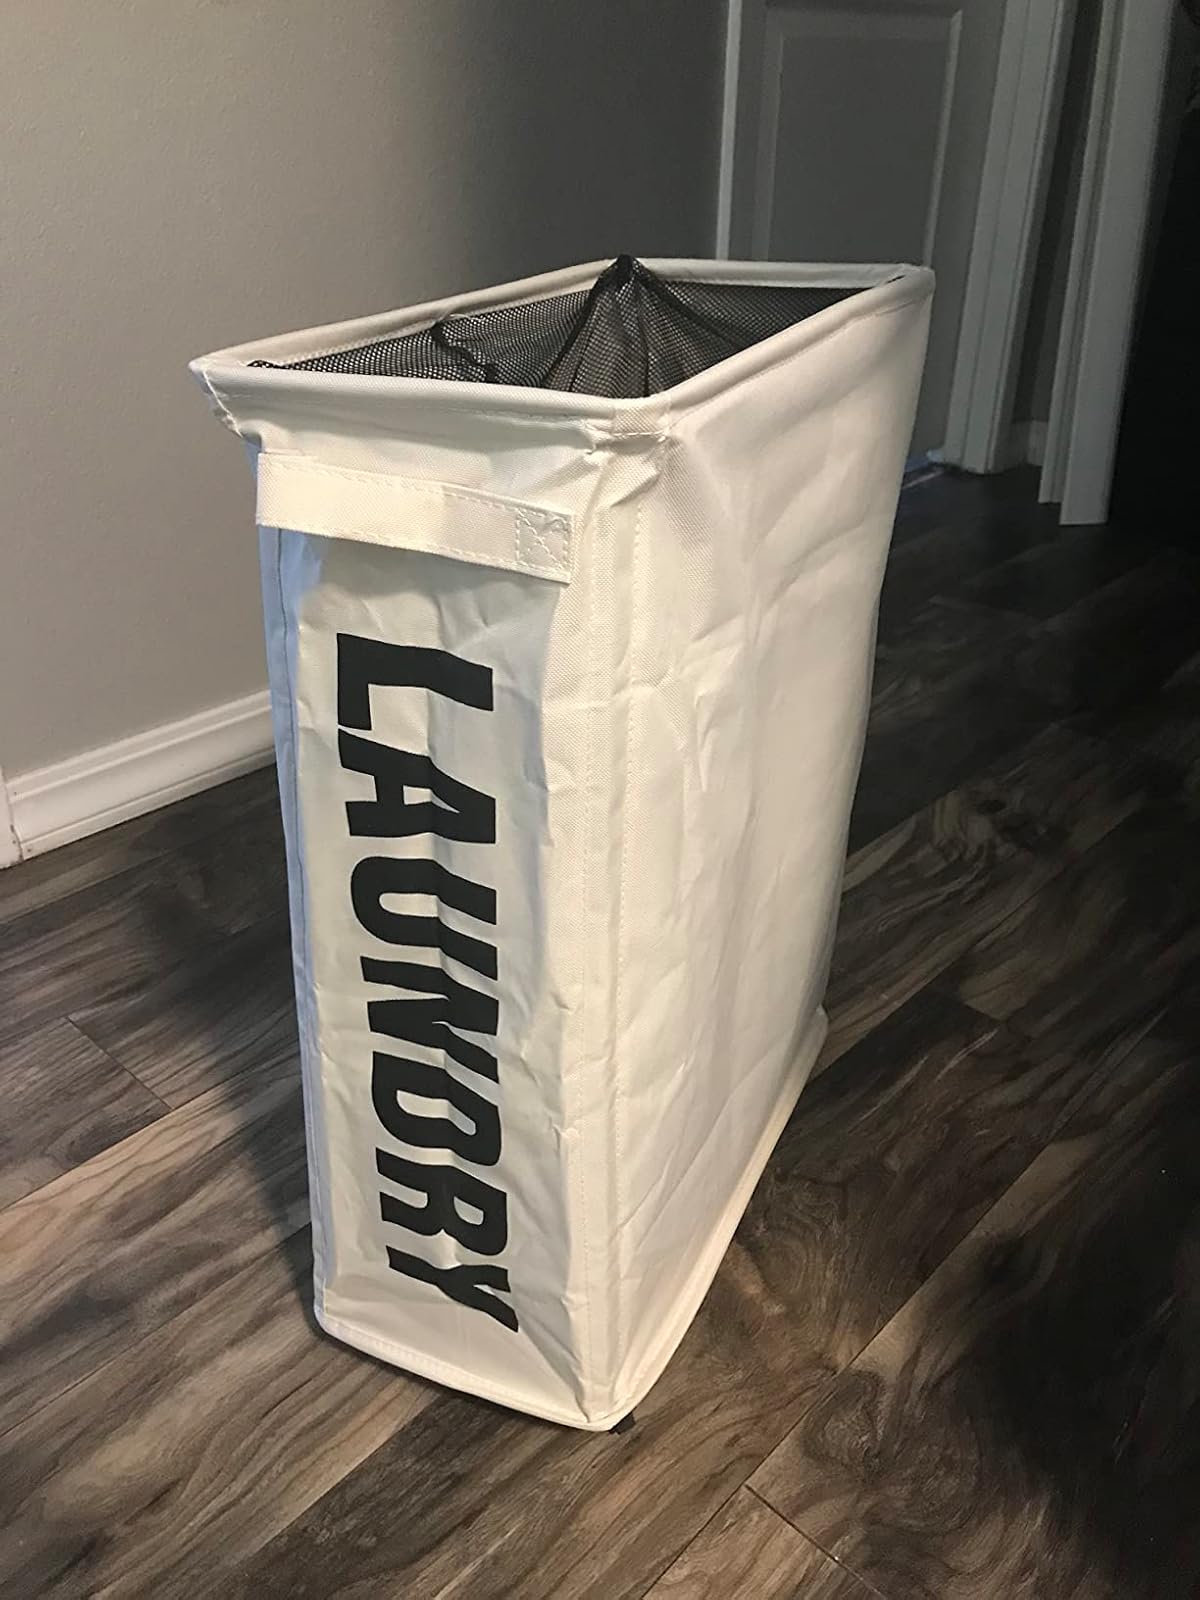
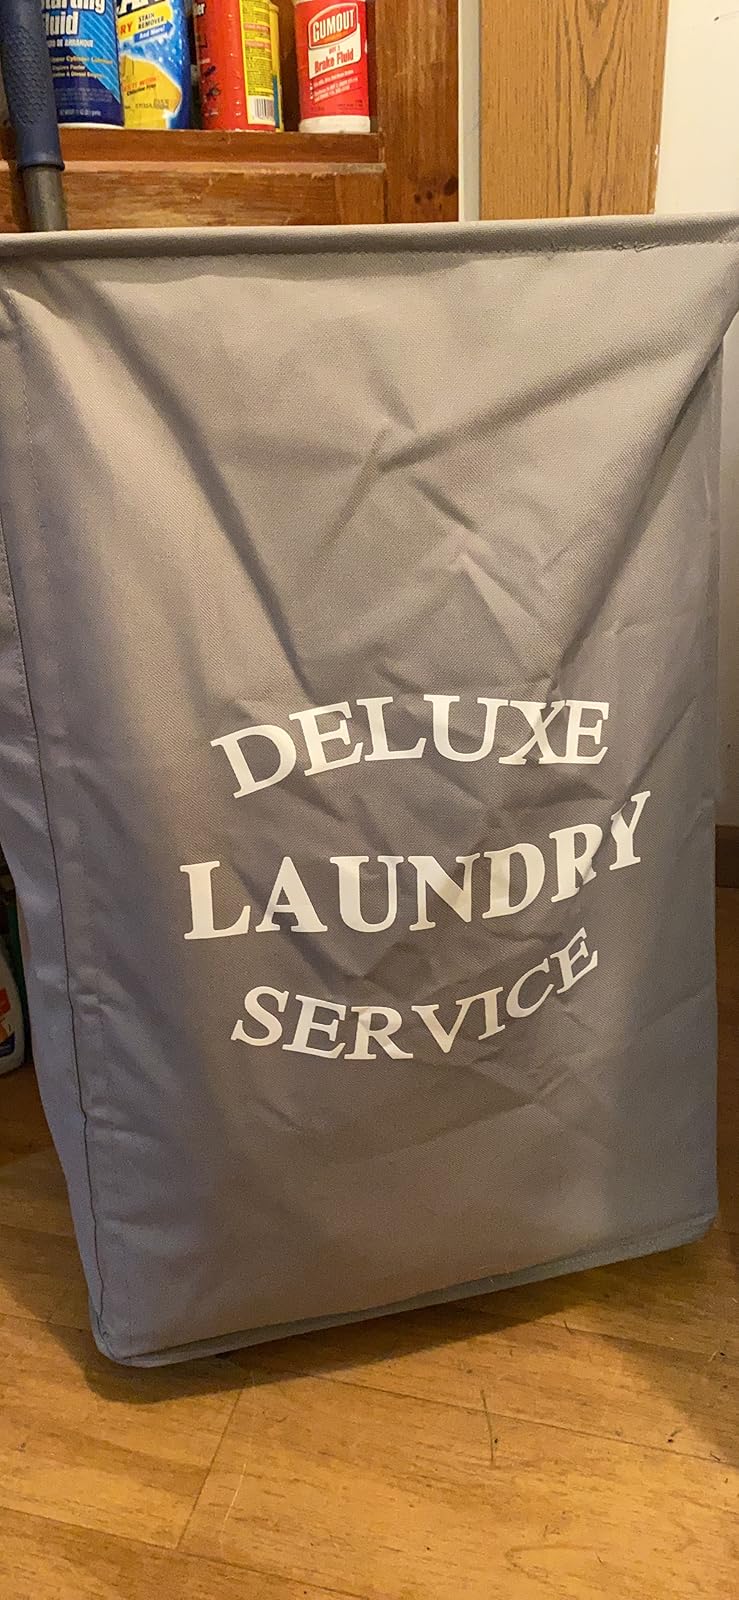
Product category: items_hamper
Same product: no